George William Symes

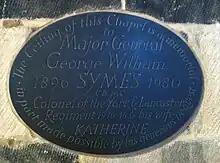
Memorial to George and Katherine Symes in Sheffield Cathedral.

Returning to the United Kingdom, Symes was appointed GOC South Western District on 20 March 1946, at the same time becoming Colonel of the York and Lancaster Regiment. When the 43rd Division was re-formed in April 1947, he became its GOC as well.